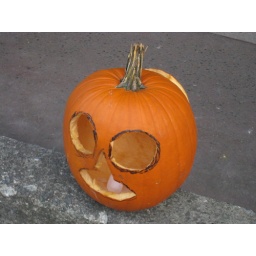
hhalloween in misawa on white pole road